Ice-T

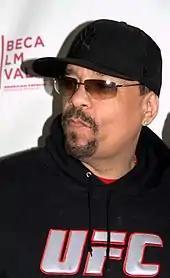
Ice-T at the 2009 Tribeca Film Festival for the premiere of "Burning Down the House"

Ice-T appears in the film "Gift". One of the last scenes includes Ice-T and Body Count playing with Jane's Addiction in a version of the Sly and the Family Stone song "Don't Call Me Nigger, Whitey".